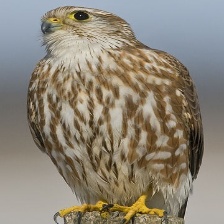
Species: MERLIN
Scientific name: FALCO COLUMBARIUS